Castle (shogi)

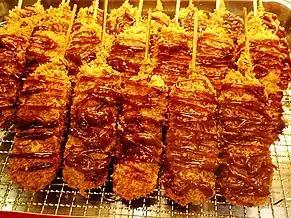

The Skewered Cutlet is structurally similar to the Static Rook Bear-in-the-hole, but unlike the latter, the positions of the king and the lance are reversed. This makes it look as if the king is skewered by the lance beneath, hence the origin of the name.